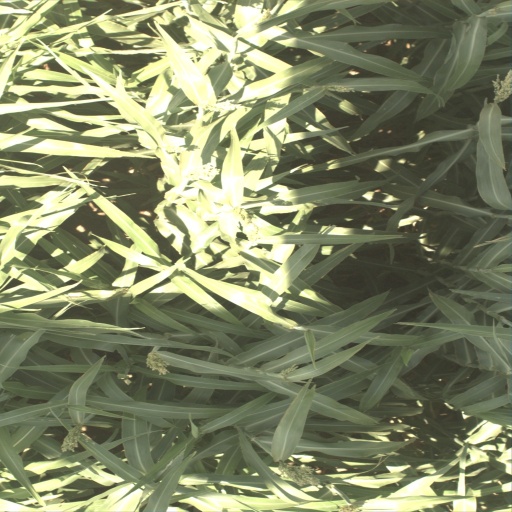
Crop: sorghum